İttihadism

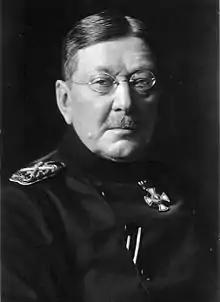
Goltz Pasha, who trained the "Goltz generation" a cadre of Ottoman officers indoctrinated with his ethno-nationalist ideas

In an inversion of western paranoia about the "Yellow Peril", the CUP often fantasised about creating an alliance with Japan that would unite all the peoples of "the East" to wage war against and wipe out the much hated western nations that dominated the world, a "Yellow wave" that would wash away European civilisation for good. For them, the term yellow (which was in fact a derogatory western term for east Asians, based upon their perceived skin colour) stood for the "Eastern gold", the innate moral superiority of eastern peoples over the corrupt west. In the eyes of the Unionists, it was the civilisations of the middle east, the Indian subcontinent, and the far east that were the superior civilisations to western civilisation, and it was merely an unfortunate accident of history that the west had happened to become more economically and technologically advanced than the Asian civilisations, something that they were determined to correct.